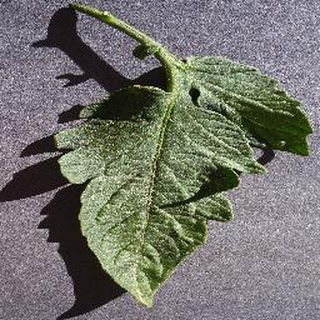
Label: healthy_tomato